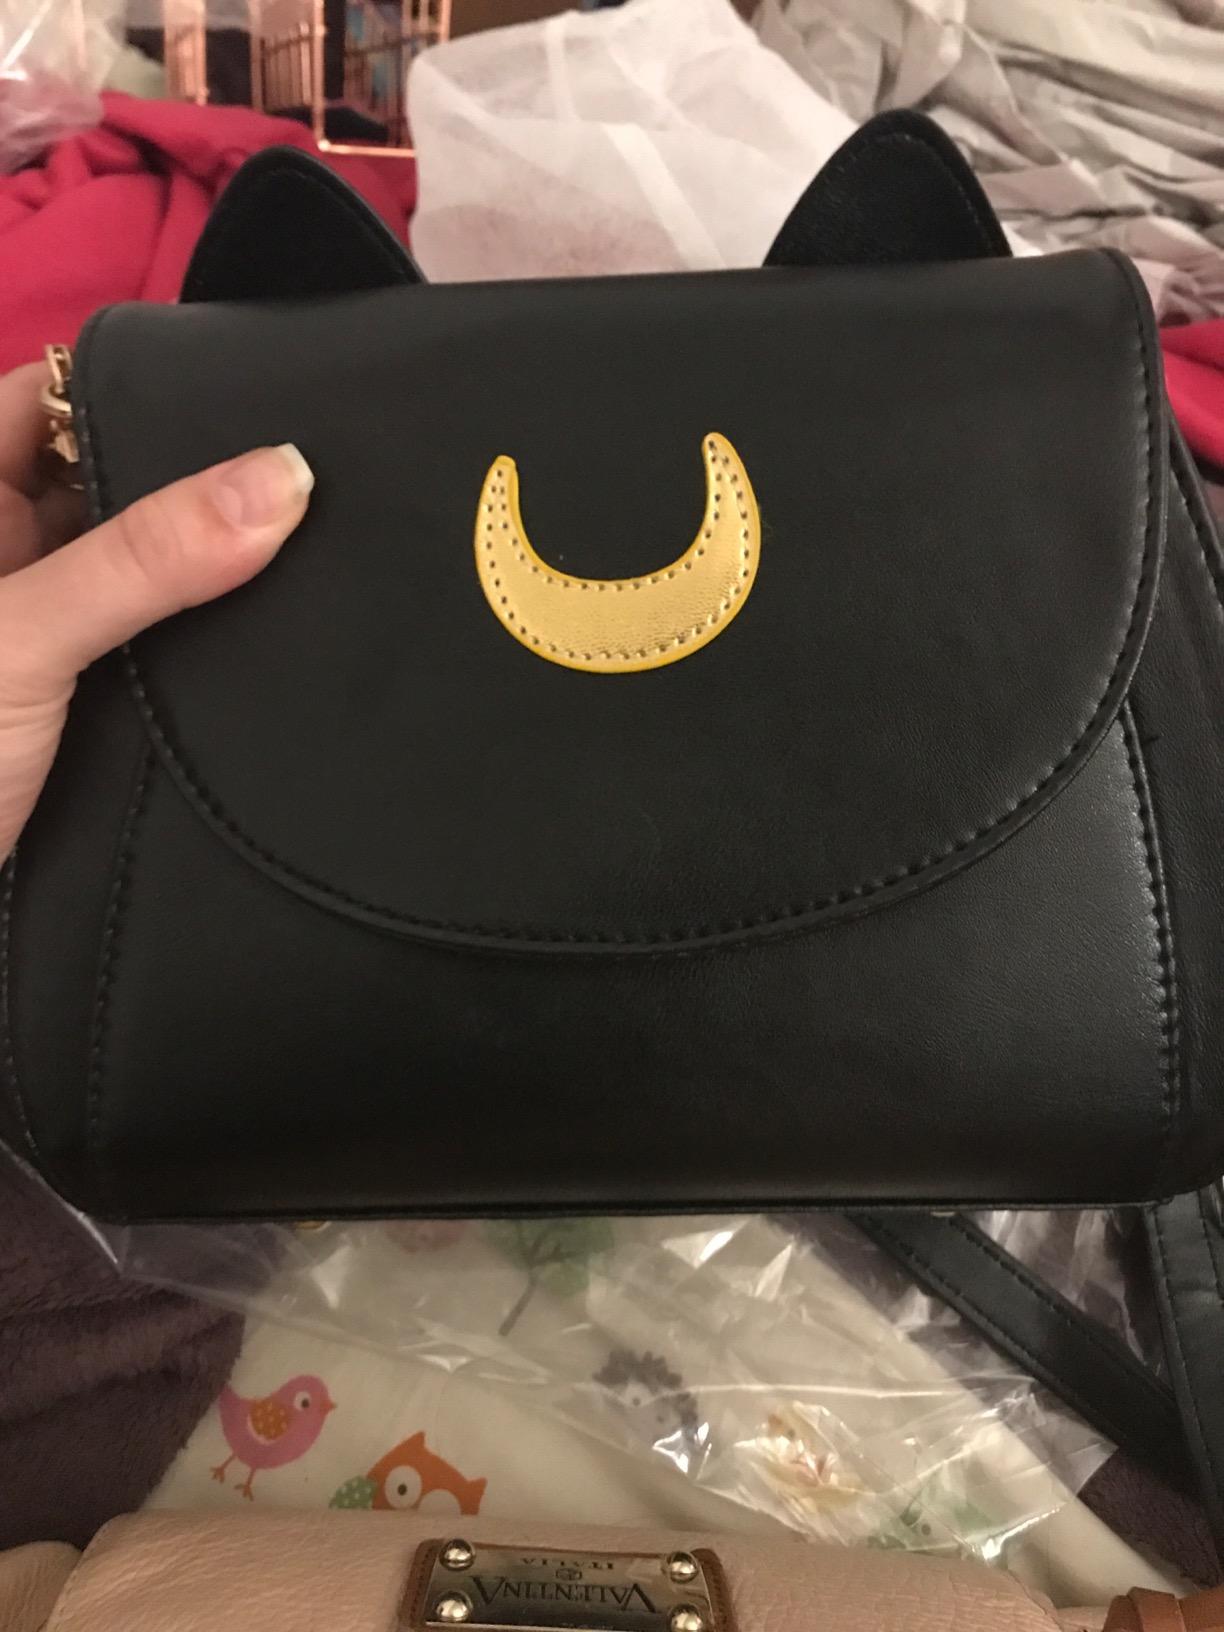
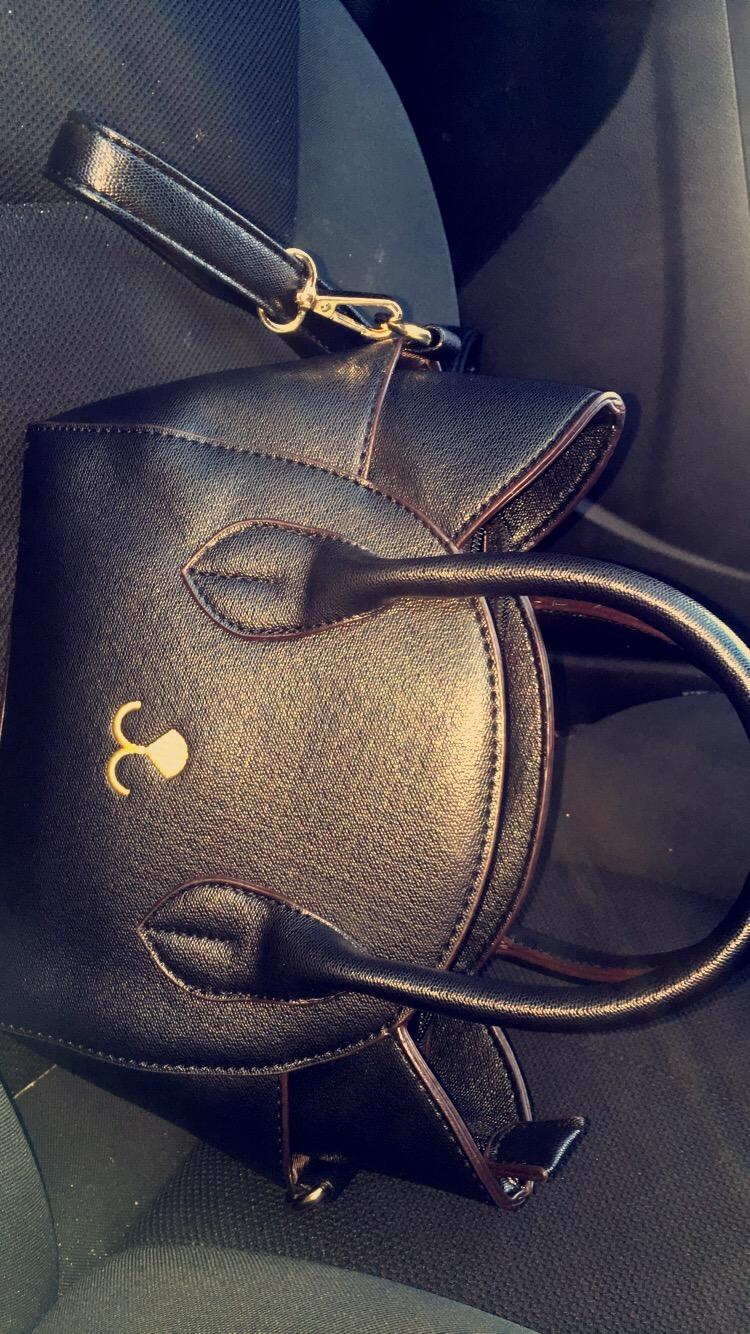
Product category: accessories_handbag
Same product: no